Aycliffe railway station

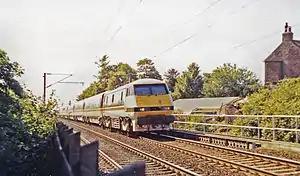
Site of the station in 1991

Aycliffe railway station served the village of Aycliffe in County Durham, England. The railway station was served by trains on the East Coast Main Line between Darlington and Durham.